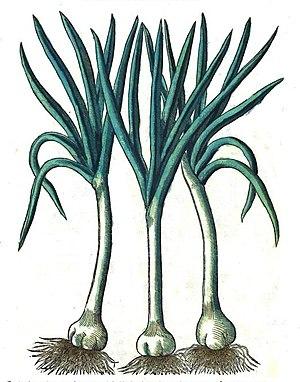
L’ail rocambole ou la rocambole est une espèce de plantes herbacées, haute de 20 à 40 cm, vivace par son bulbe et ses bulbilles floraux.